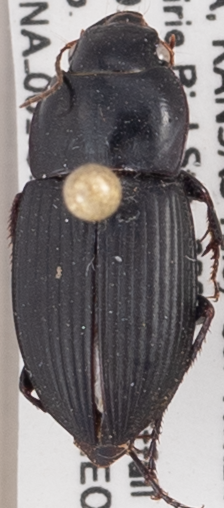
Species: Anisodactylus ovularis
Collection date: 2022-05-11
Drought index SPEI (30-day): -0.01
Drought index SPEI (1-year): -0.82
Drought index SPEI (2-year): -0.334